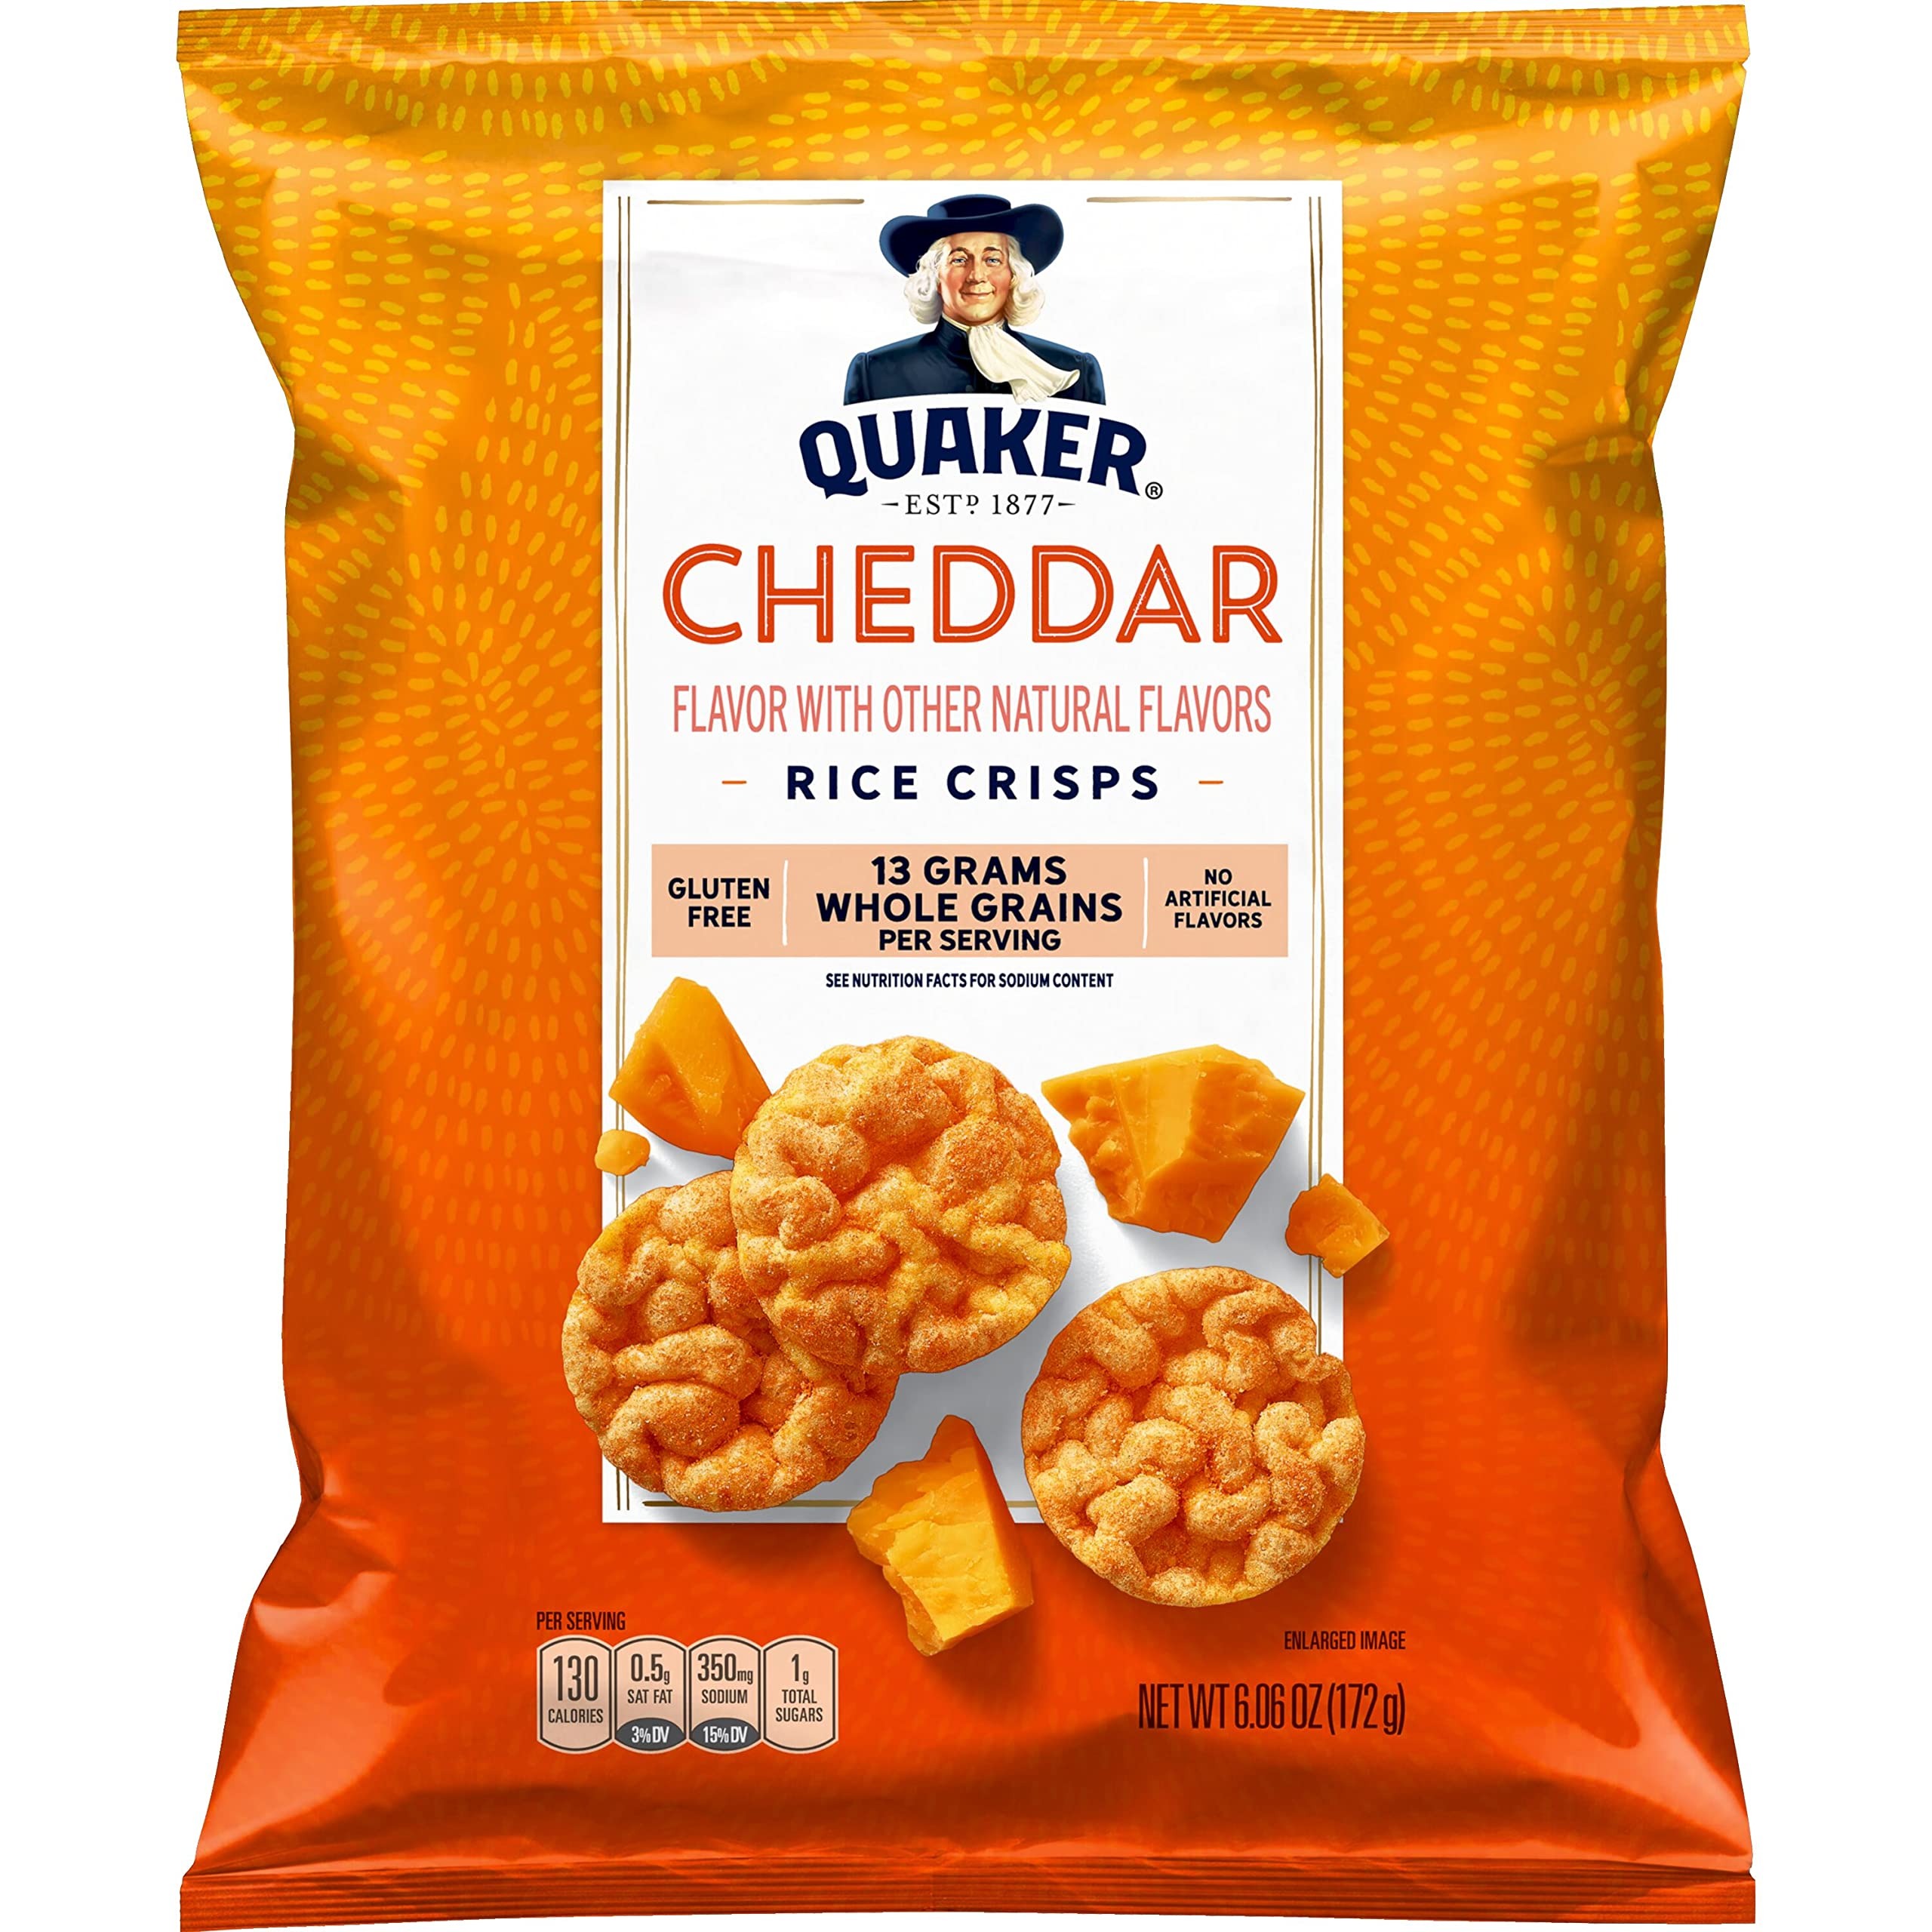
Item Name: Quaker Rice Crisps Cheddar, 6.06 Oz
Bullet Point 1: Rice crisps with the savory taste of cheddar cheese
Bullet Point 2: Gluten free
Bullet Point 3: Made with popped whole grain brown rice
Bullet Point 4: Only 130 calories per serving
Bullet Point 5: 14g of whole grain per serving (See nutrition information for sodium content)
Bullet Point 6: 13g of whole grain per 30g serving ;140 calories per serving ;Made with popped whole grain brown rice; Surprisingly Delicious
Value: 6.06
Unit: Ounce

Price: 3.98